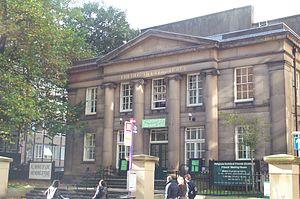
La Société religieuse des Amis est un mouvement religieux fondé en Angleterre au XVIIᵉ siècle par des dissidents de l'Église anglicane. Les membres de ce mouvement sont communément connus sous le nom de quakers mais ils se nomment entre eux « Amis » et « Amies ». Le mouvement est souvent nommé simplement Société des Amis et le surnom de « quaker » apparaît le plus souvent dans la dénomination officielle, sous la forme Société religieuse des Amis. Les historiens s'accordent à désigner George Fox comme le principal fondateur ou le plus important meneur des débuts du mouvement.